Gil Alon

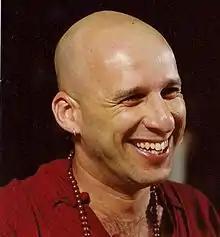
Gil Alon

Gil Alon (Hebrew: גיל אלון; born 1960), is an Israeli Zen master, singer, actor, theater director and teacher. In 2000 Gil was certified as a Zen Master in Japan . A Laureate of the "World Peace Ambassador 2015" award from Save The World Foundation. He has a lifetime honor membership at the Asian Academy for Film & Television (AAFT) – New Delhi, India.